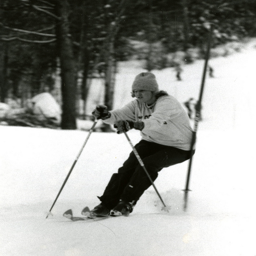
A person riding skis down a snow covered slope.
A person is skis is skiing around a post.
Woman skiing around pole dressed in winter clothing.
a lady holding poles skying on the snow
a man standing on some skis on a snow covered hill